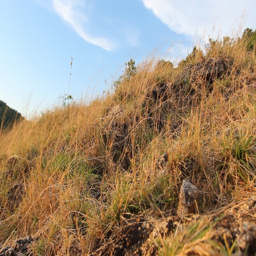
grass moving in the breeze